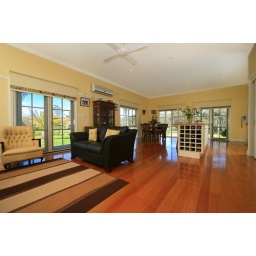
580 on camera, 430 aimed at umbrella behind and to the left, 430 in kitchen aimed at wall